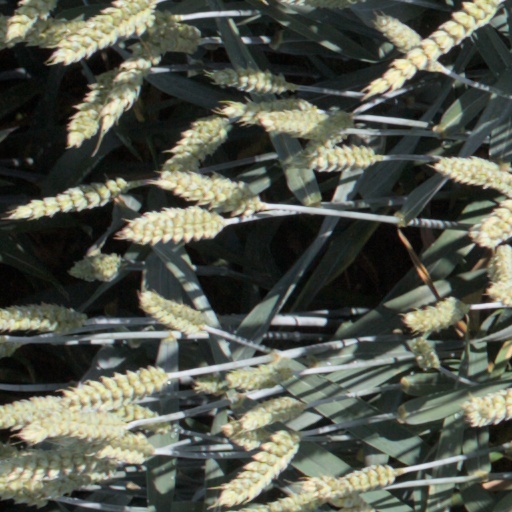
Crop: wheat